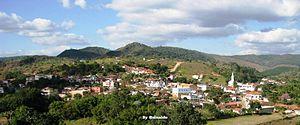
Divinolândia de Minas est une municipalité brésilienne de l'État du Minas Gerais et la Microrégion de Guanhães.